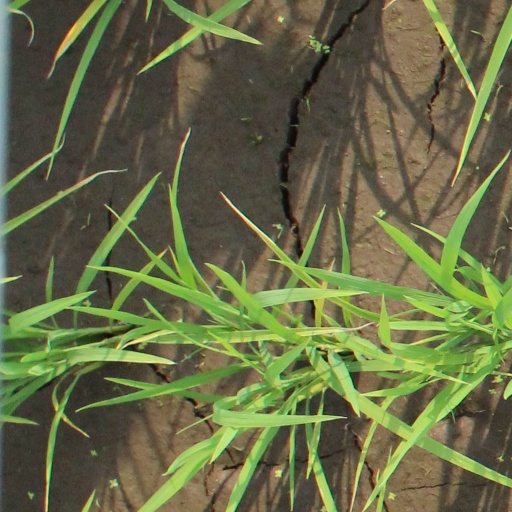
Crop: rice